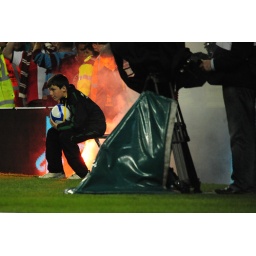
A flare is thrown near to a ball boy by the russian fans